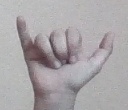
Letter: ya